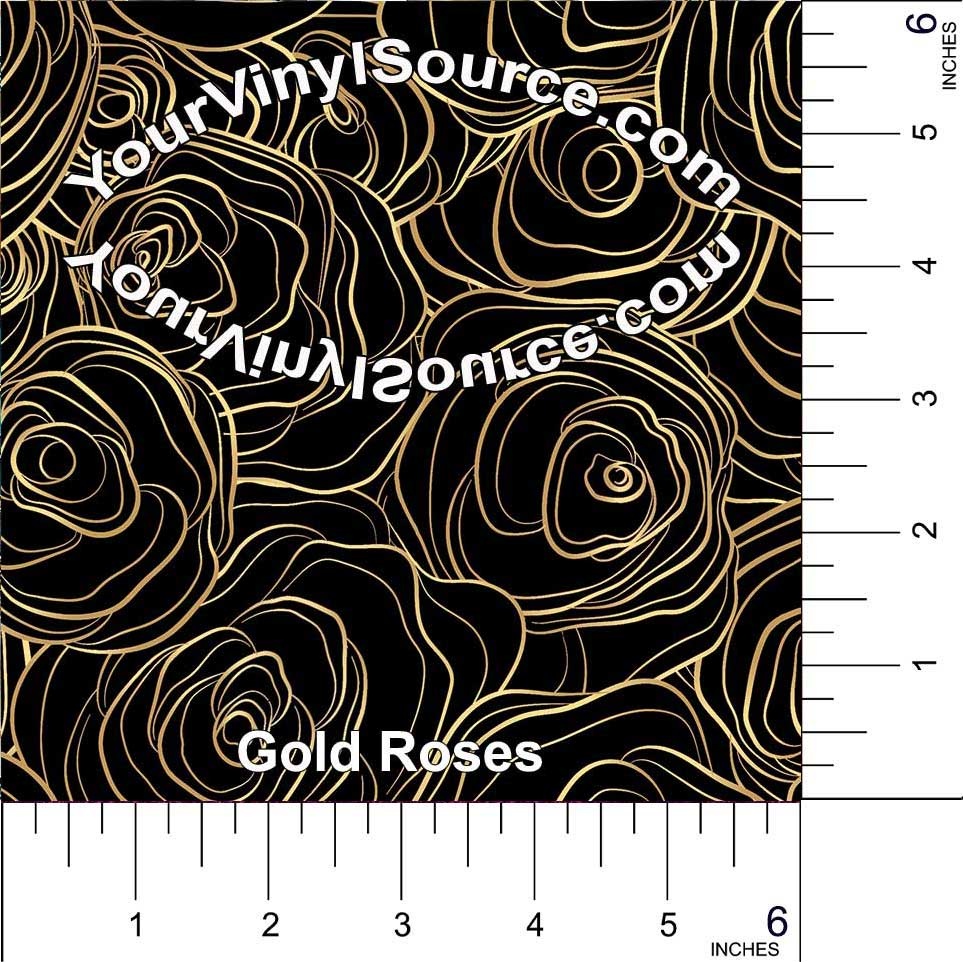
Gold Roses 2 sizes
Enjoy this beautiful domestic machine friendly vinyl. Vinyl is printed locally! For bag making, this vinyl may require an additional layer of stabilizer or interfacing that has to be applied according to manufacturer's or bag pattern designer's recommendations or instructions. Double knitted polyester backing, Soft and pliable. Natural cowhide like texture Domestic sewing machine friendly Thickness .82mm The weight is approx. 360 g per linear yard at 54" width or 26oz. Sold in approx. 18x53" (46x135cm) and 18x26.5" (42x67.5cm) pieces and is shipped rolled up, so you will receive a perfectly flat product. To give you a better sense of scale, fabric samples are in a little 6"x6"white frame Fabric Colors: While every effort is made to represent color accurately, every monitor is different and we cannot guarantee the colors you see will match the colors of the actual vinyl exactly. Some photos may not be 100% true to color. Disclaimer: 1. Please fuse stabilizers with glue rather than heat. 2. The 18" vinyl width may be slightly off by 1/8" Back of vinyl may have factory or printing markings of various nature, which is normal
Brand: Your Vinyl Source
Category: Arts & Entertainment > Hobbies & Creative Arts > Arts & Crafts > Art & Crafting Materials > Leather & Vinyl